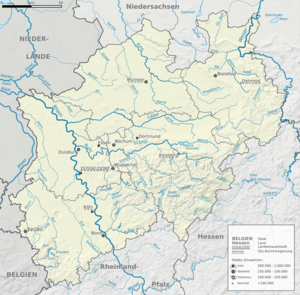
Carte topographique du land Rhénanie-du-Nord-Westphalie, Allemagne.